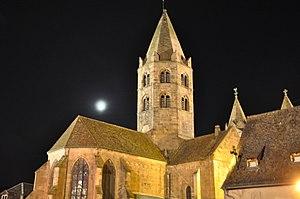
L'église Saint Léger datant du XIIème siècle et de style art roman tardif.
Guebwiller [gebvilɛr] est une commune française située dans le département du Haut-Rhin, en région Grand Est.